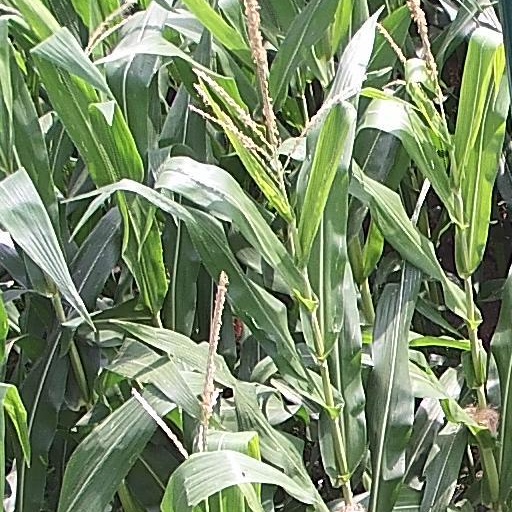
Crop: maize; corn